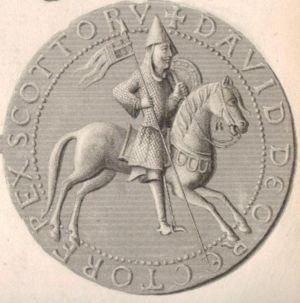
David Iᵉʳ, ou Dabíd mac Maíl Choluim, Daibhidh I mac [Mhaoil] Chaluim en gaélique, est prince de Cumbria de 1113 à 1124, puis roi d'Écosse de 1124 à sa mort. Fils cadet de Malcolm III et sainte Marguerite d'Écosse, David passe la majeure partie de son enfance en Écosse, mais est envoyé en Angleterre pour sa protection à partir de 1093. Pendant qu'en Écosse une guerre de succession fait rage, il rejoint la maison du futur Henri Iᵉʳ d'Angleterre, où il s'imprègne de la culture anglo-normande.